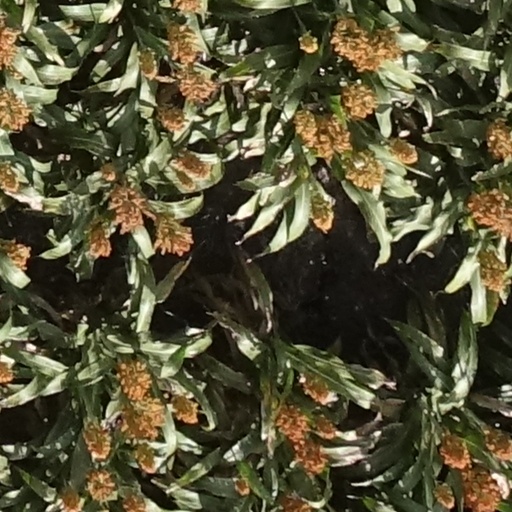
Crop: sorghum